House of Gorizia

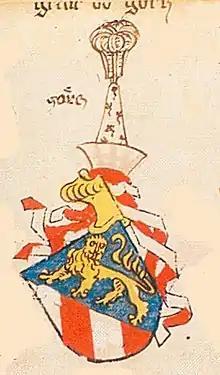
Coat of arms of the Counts of Görz, Ingeram Codex of Archduke Albert VI of Austria, 1459

Tyrol already in the early and later Middle Ages was an important mountain pass area with the lowest crossings over the Central Eastern Alps, vital for the Holy Roman Emperors to reach the Kingdom of Italy. The centres of the Imperial power were initially two Prince-bishoprics established by Emperor Conrad II in 1027, Brixen ("Bressanone") and Trient (Trento). The bishops were the sovereigns of many semi-free compulsory henchmen ("ministeriales") and local noblemen which styled until today the scenery with their numerous castles mostly south of the Brenner Pass. One of that noble families were the Counts of Tyrol, named after the Castle Tyrol near the town of Meran. They speedily ascended as bailiffs, who exercised the judicial power for the Trient and Brixen prince-bishops and finally took over the secular power in southern Bavaria after the deposition of the Welf duke Henry the Lion in 1180. One result of their becoming rulers of the area, was that the area is now called "Tyrol", after their ancestral castle.